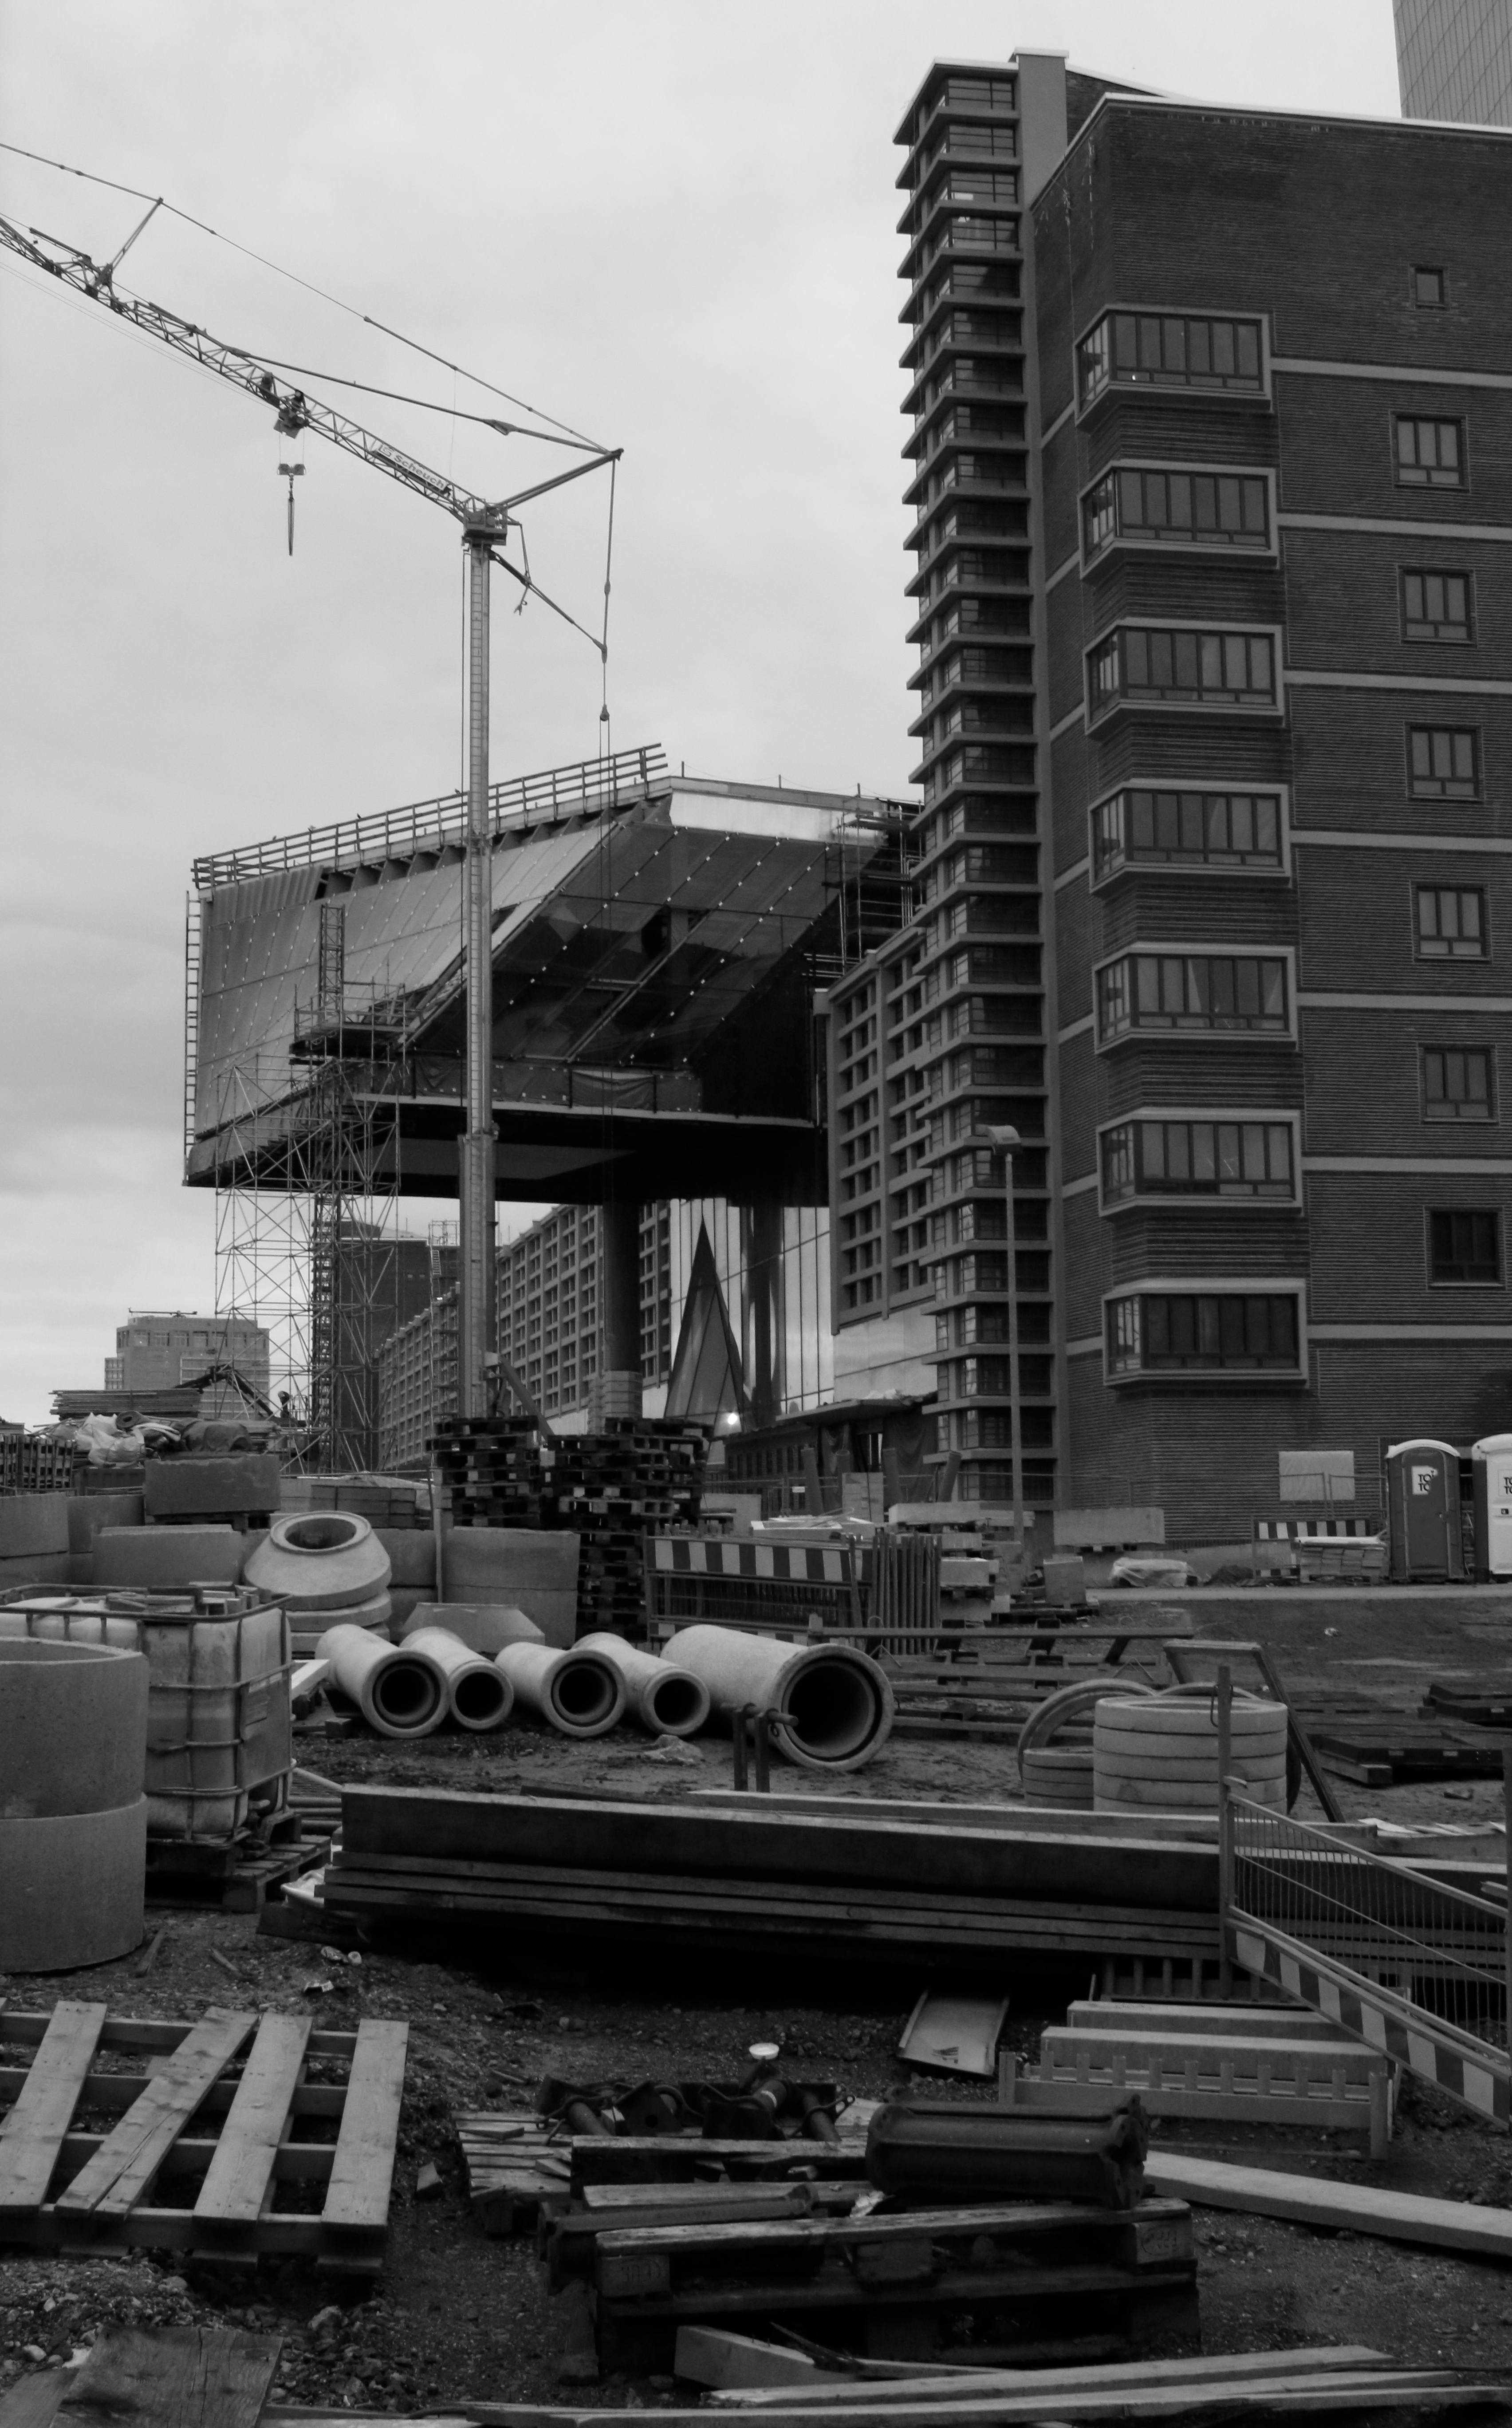
black and white, architecture, skyline, street, photography, city, skyscraper, cityscape, transport, vehicle, black, monochrome, tower block, bw, blackandwhite, blackwhite, alemania, allemagne, sw, schwarzweiss, schwarzweis, shape, germania, frankfurt, schwarzweissfotografie, schwarzweisfotografie, ezb, urban area, monochrome photography, human settlement